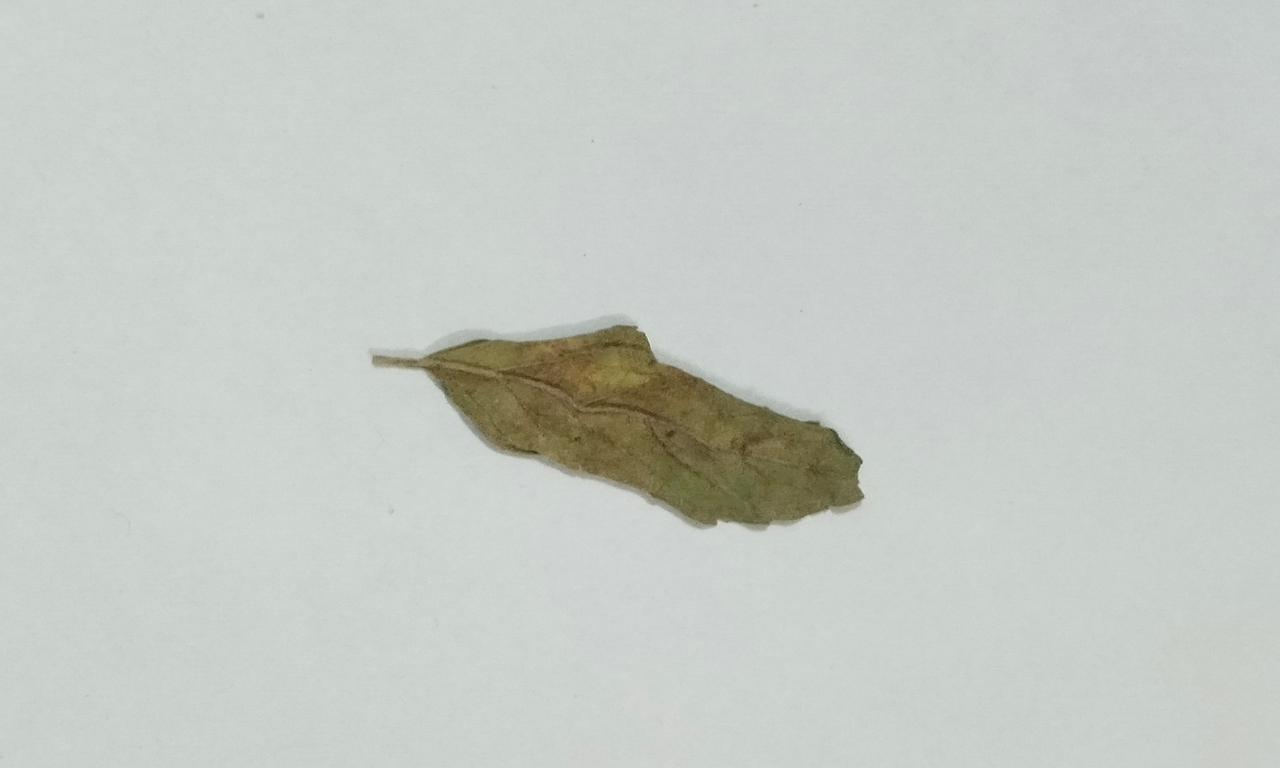
Label: Dried